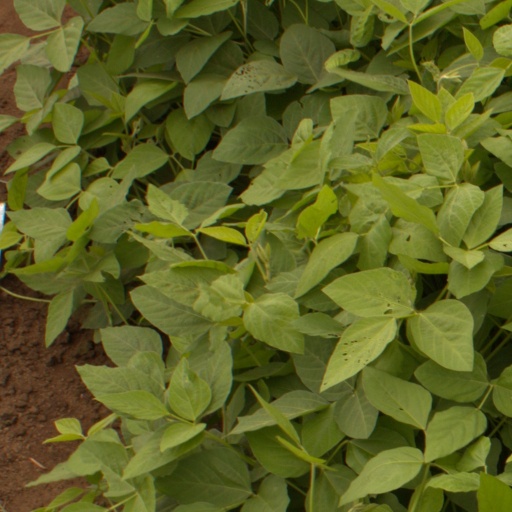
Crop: soybean